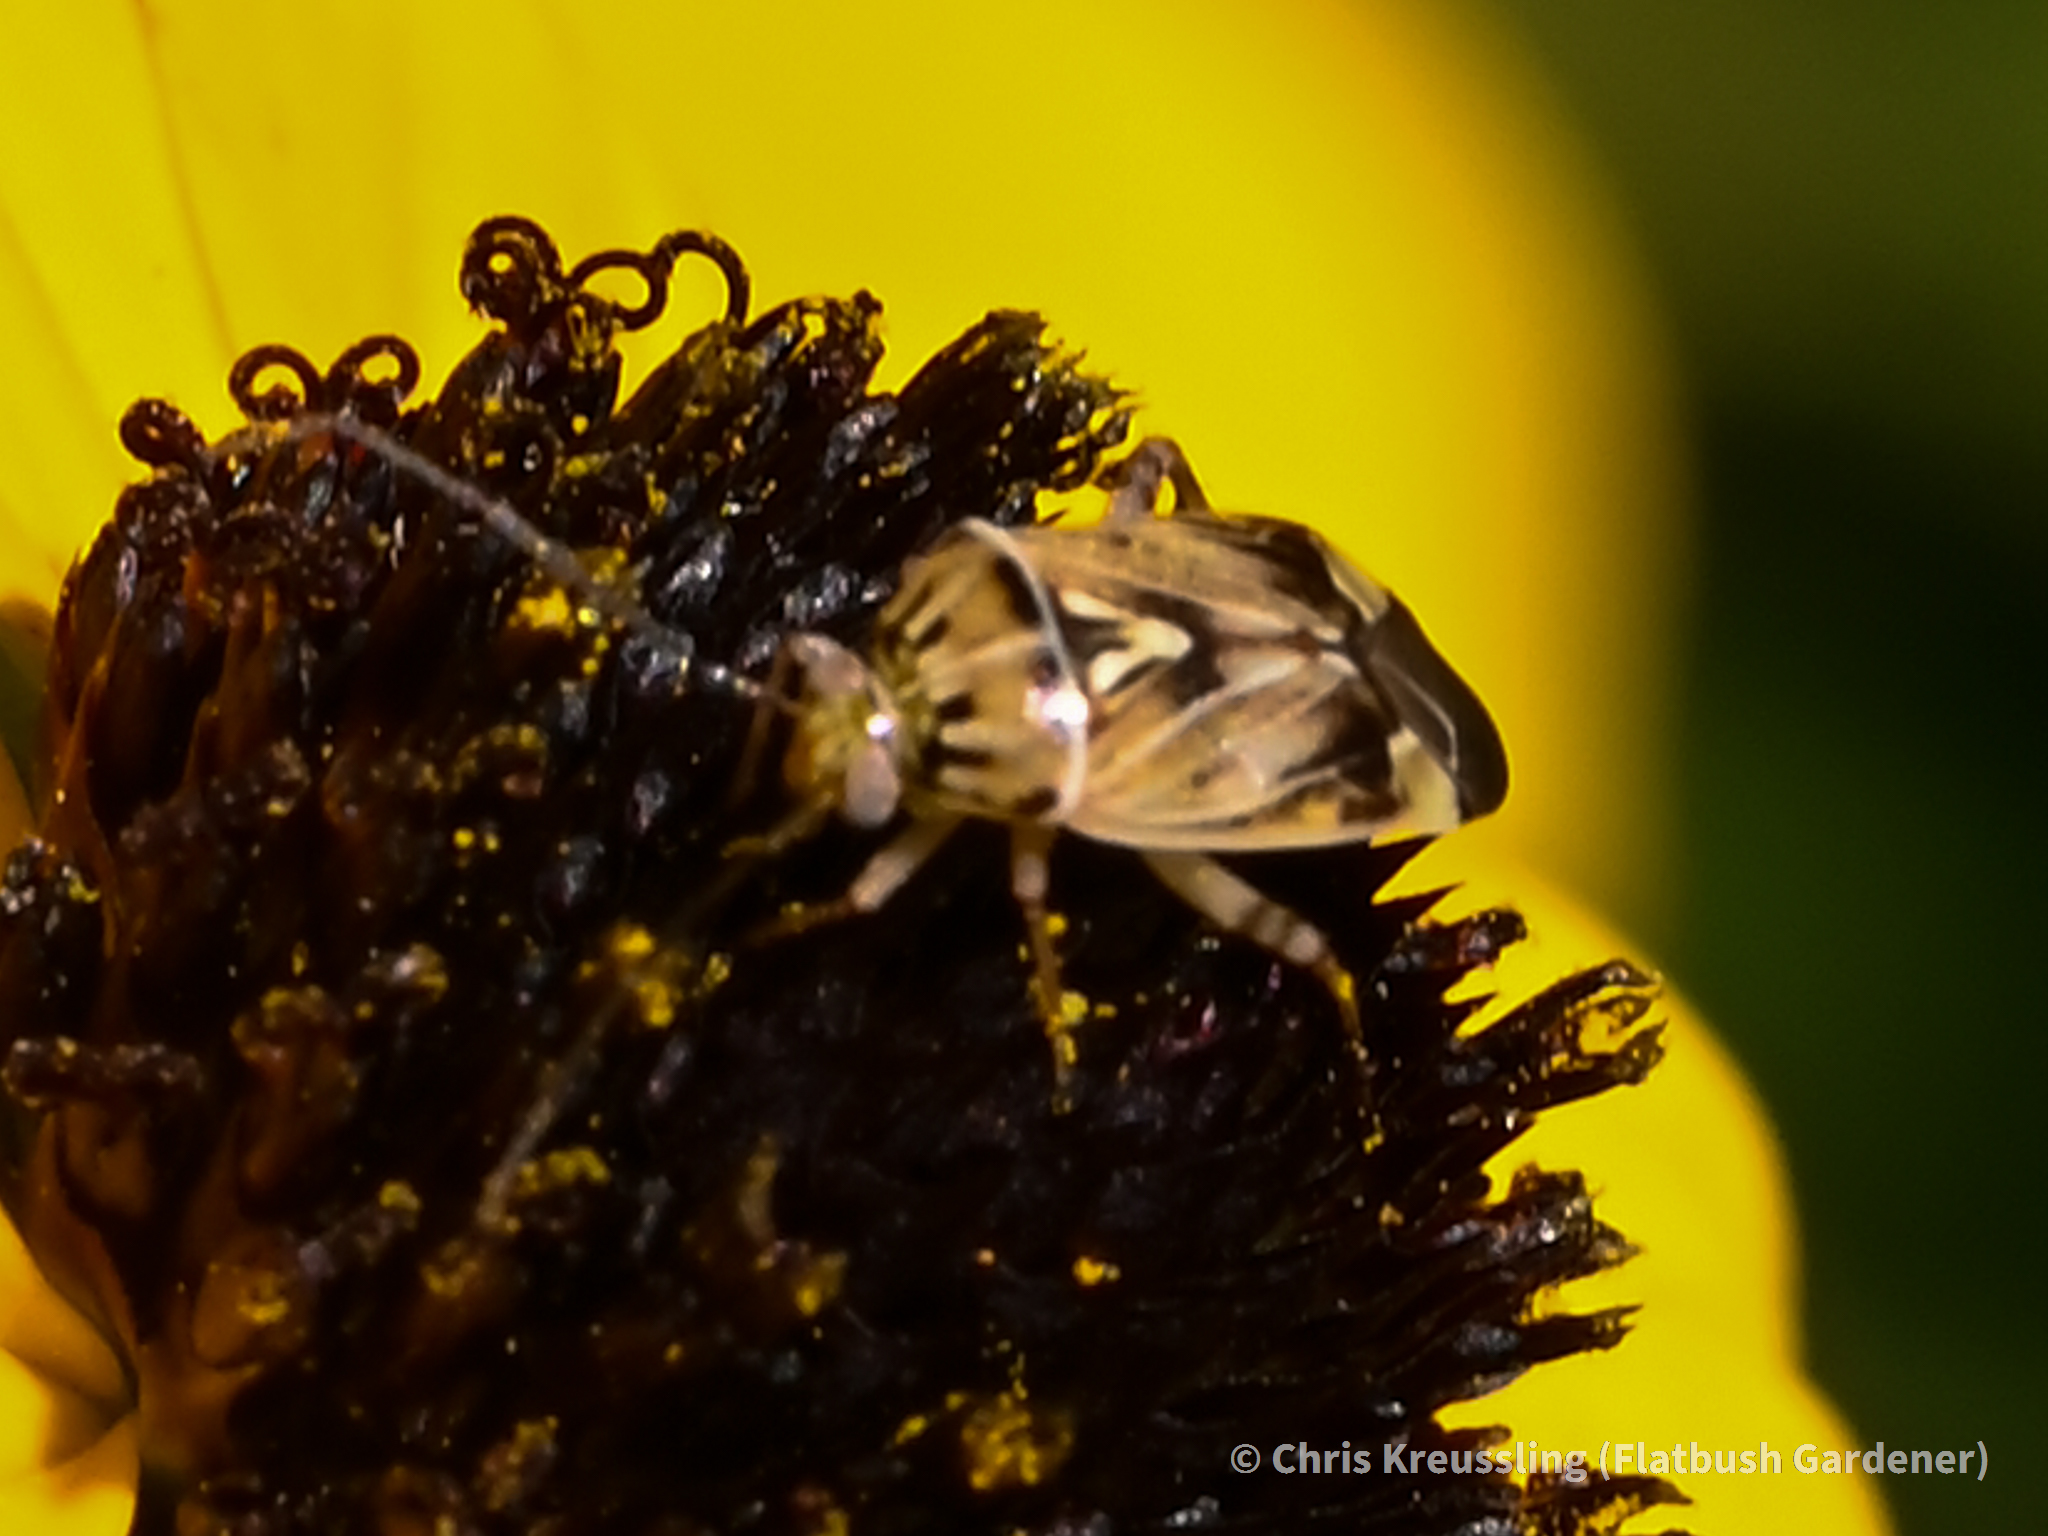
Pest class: lygus_bug